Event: Nepal Earthquake
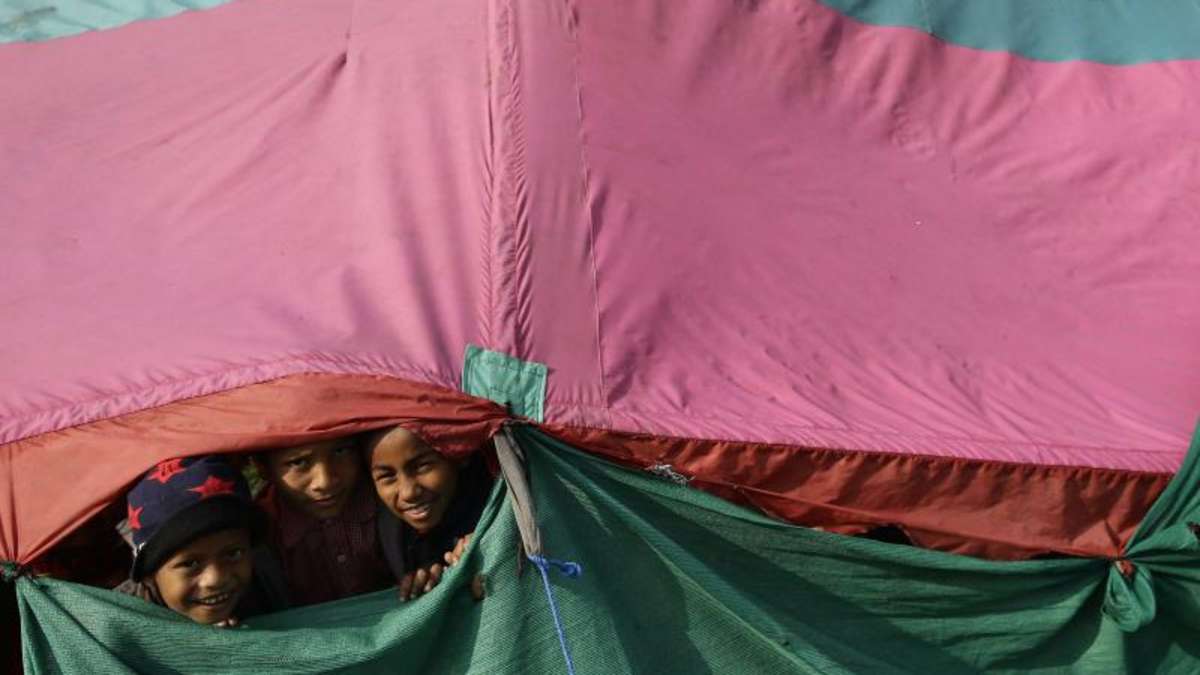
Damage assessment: no_damage